Timeline of the COVID-19 pandemic in Boston

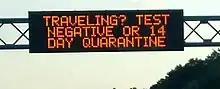
LED matrix sign over I-93 in Boston displaying the COVID-19 travel restriction in Massachusetts

On March 16, Mayor Walsh announced the closure of the Boston Public Library system. The MBTA also announced that service would be reduced starting March 17. Mayor Walsh also announced the closure of all construction sites starting March 17. On March 18, the City of Boston closed all playgrounds.